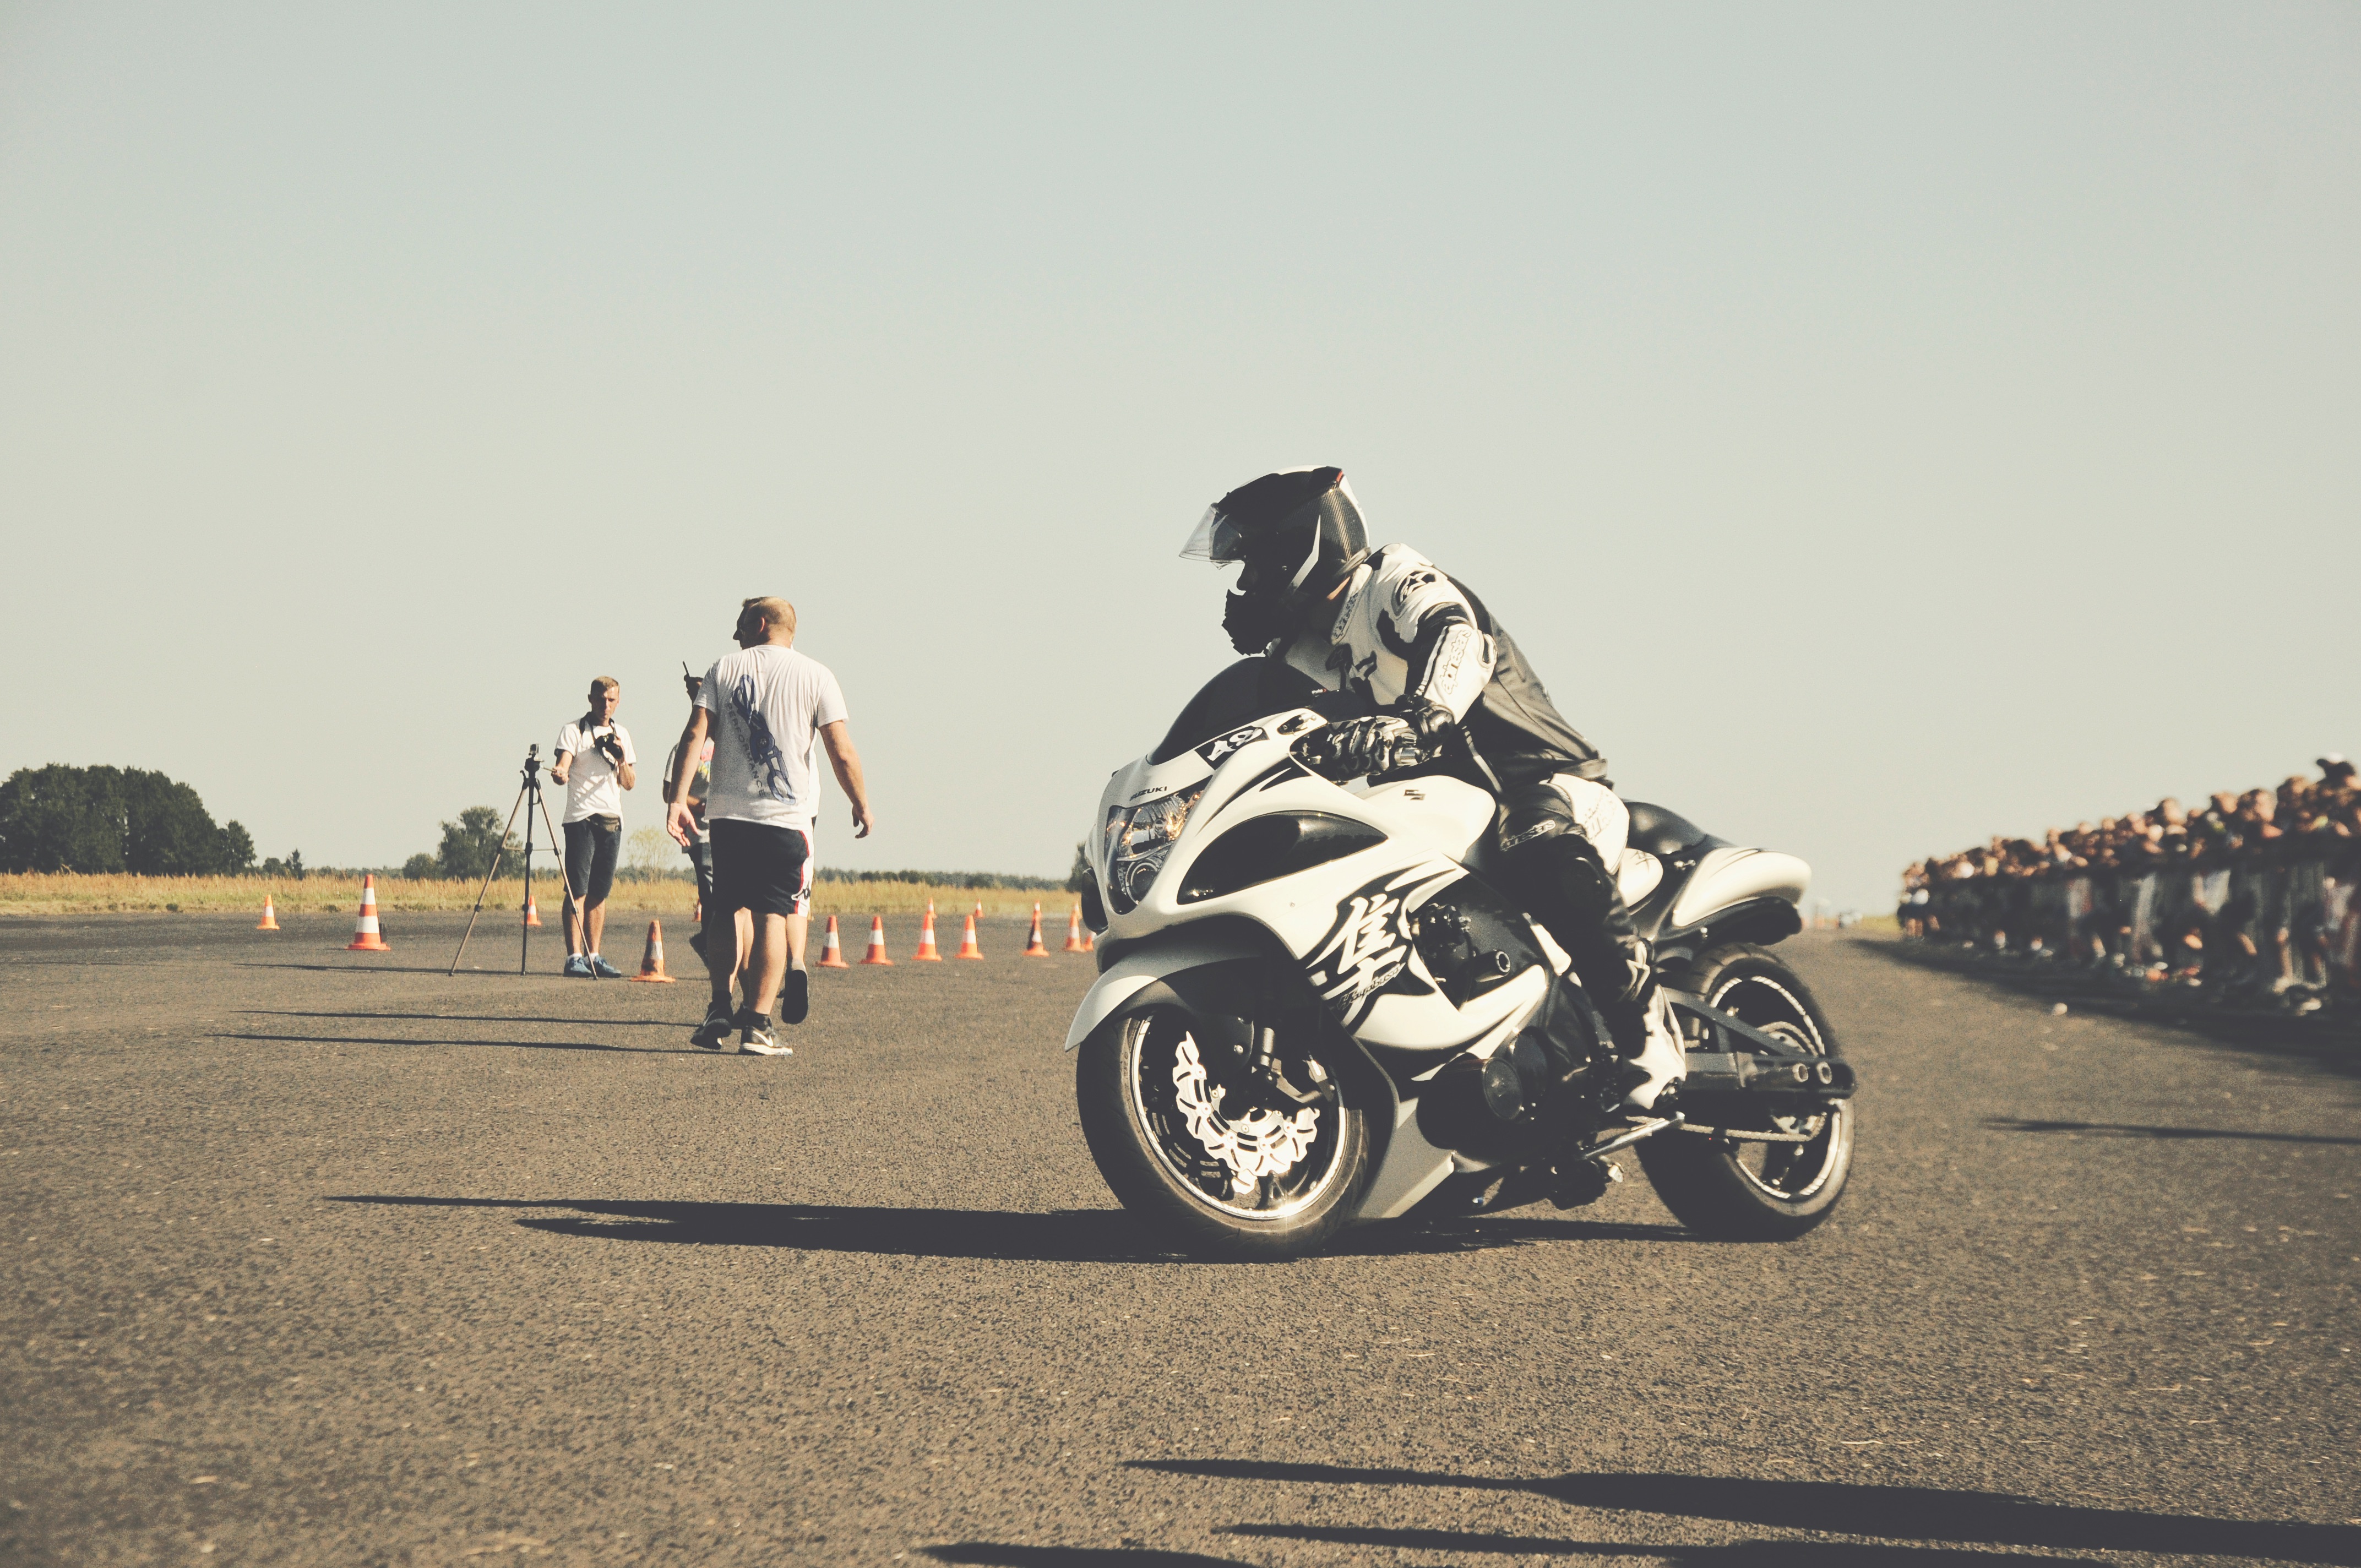
car, vehicle, motorcycle, stunt, motorcycling, automobile make, human action, stunt performer